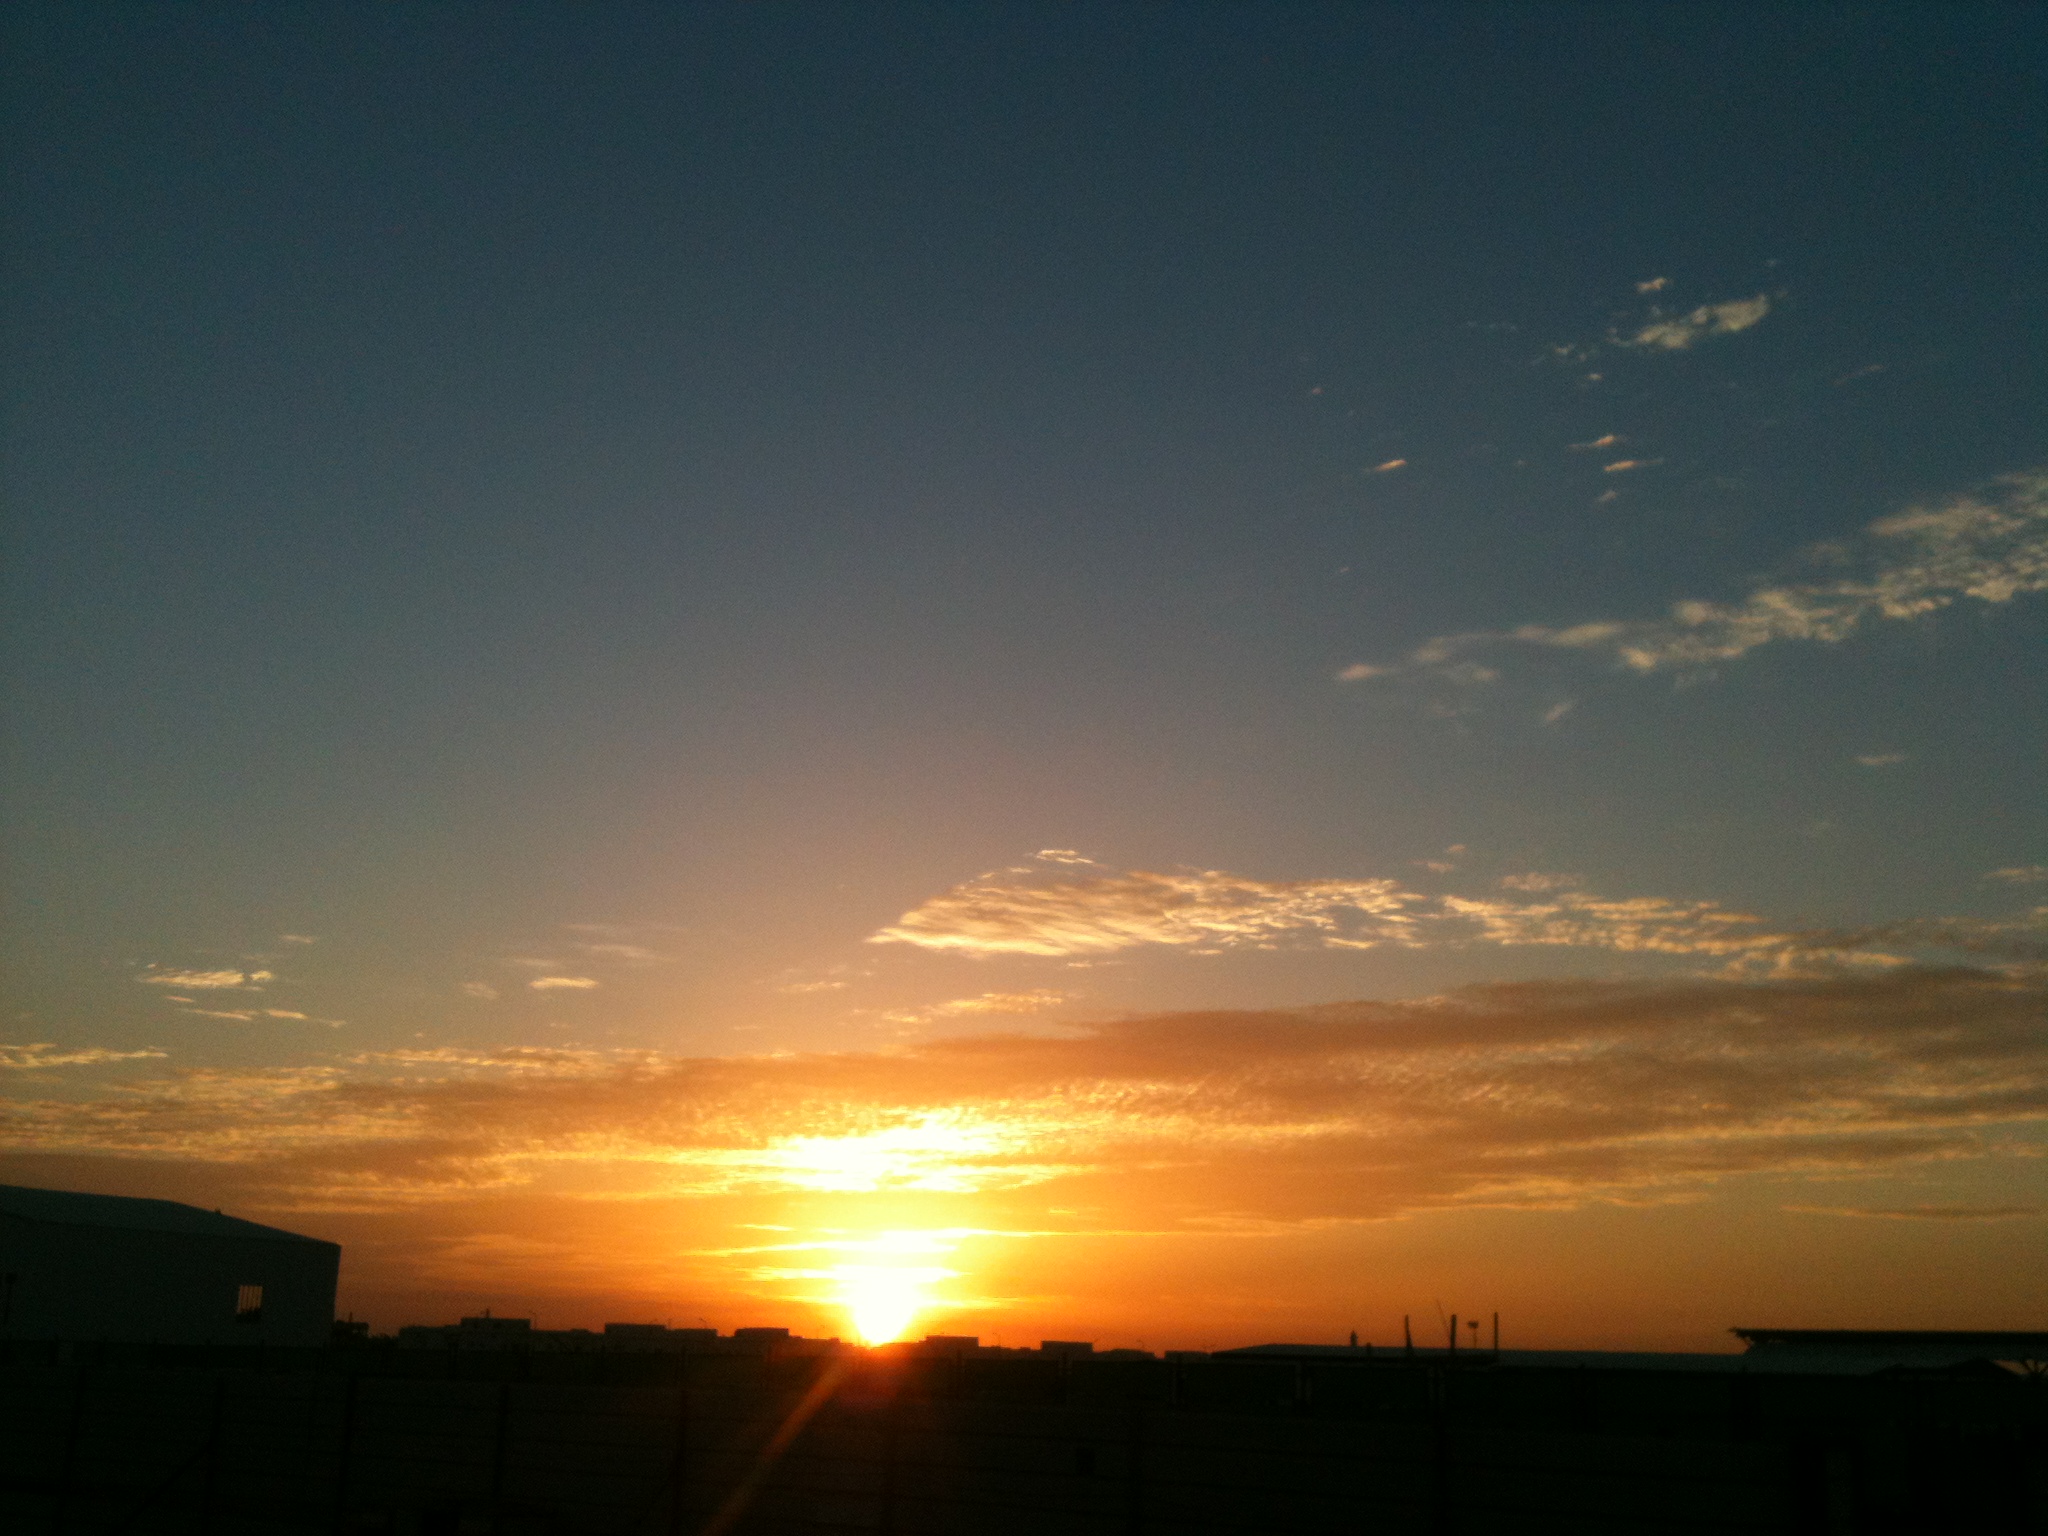
sun, sky, afterglow, cloud, horizon, sunset, sunrise, evening, daytime, morning, atmosphere, dusk, natural landscape, atmospheric phenomenon, red sky at morning, sunlight, dawn, calm, ecoregion, astronomical object, heat, tree, cumulus, rural area, landscape, meteorological phenomenon, plain, night, ocean